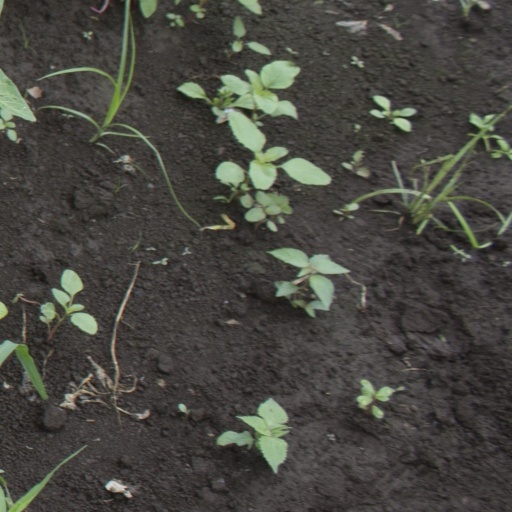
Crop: soybean